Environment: real
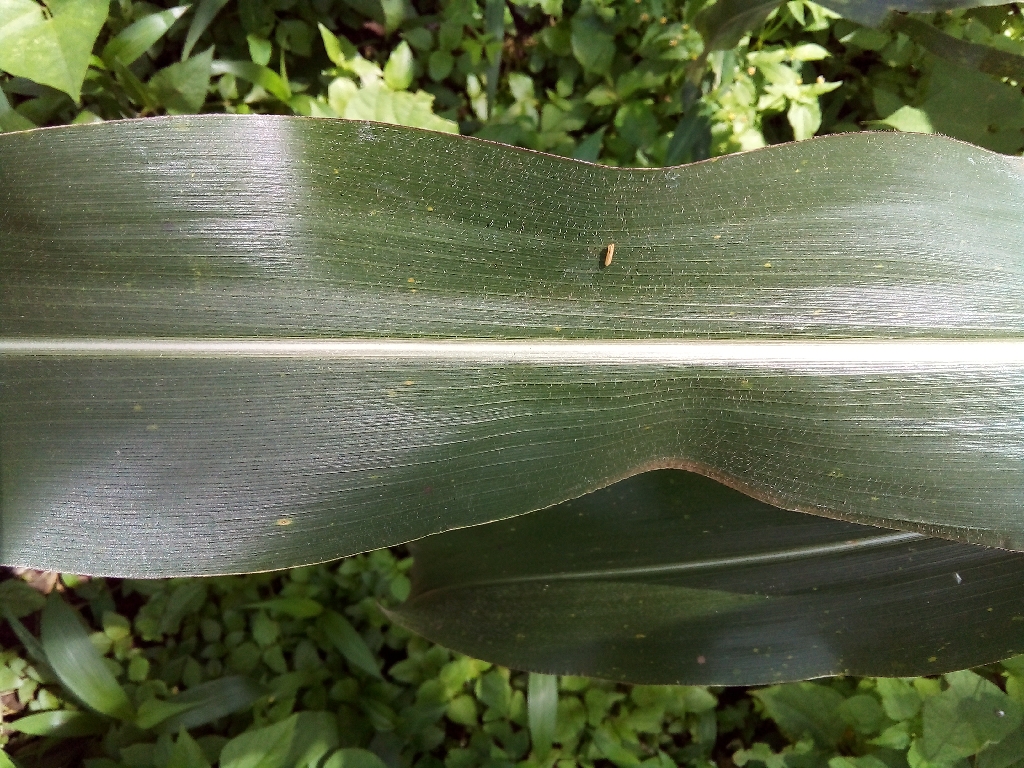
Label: healthy